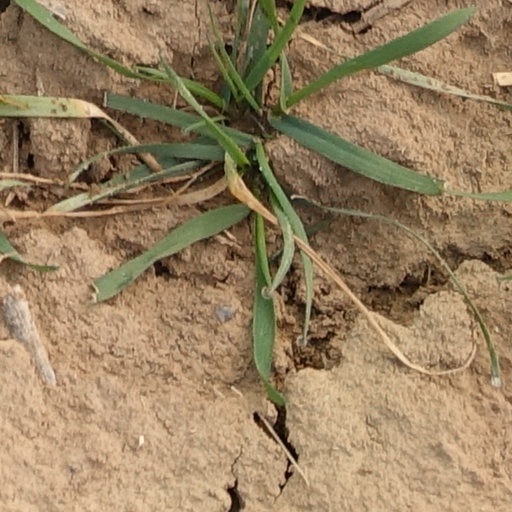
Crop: wheat